PWS-35 Ogar

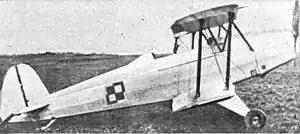
PWS-35

The PWS-35 "Ogar" was a two-seat, aerobatic training biplane that was designed by Kazimierz Nowicki, Marian Piątka and Michał Rosnowski at the Politechnika Lwowska in 1935/1936.